Frida Hansen

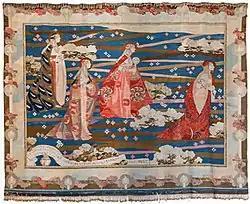
(1905)

From 1897 to 1906, Hansen ran , a workshop which mainly worked out of her patterns. There she engaged in drawing, weaving and teaching. At the 1900 World's Fair in Paris, Hansen was awarded the gold medal for her tapestry ('The Milky Way'). The carpet was already purchased for the Museum für Kunst und Gewerbe Hamburg. Experimental techniques led to a special transparent weave, which Hansen patented. This technique was used to create porters or room dividers.